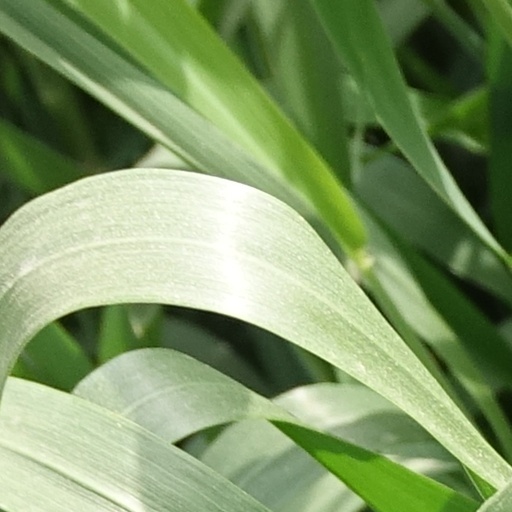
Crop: wheat